Löwenstein-Wertheim

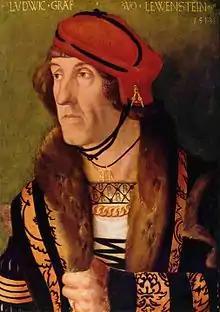
Louis I, Count of Löwenstein (1494–1524), morganatic son of Frederick I, Elector Palatine

The County of Löwenstein belonged to a branch of the family of the counts of Calw before 1281, when it was purchased by the German King Rudolph I of Habsburg, who presented it to his natural son Albert. In 1441 Henry, one of Albert's descendants, sold it to Frederick I, Count Palatine of the Rhine, head of the Palatine branch of the House of Wittelsbach, and later it served as a portion for Louis (1494-1524), a son of the elector by a morganatic marriage, who became a count of the Empire in 1494. Louis obtained Löwenstein in Swabia and received from Maximilian I, Holy Roman Emperor the title of "Count of Löwenstein".